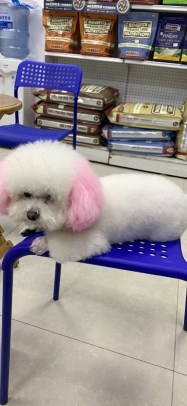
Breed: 3083-n000117-Bichon_Frise